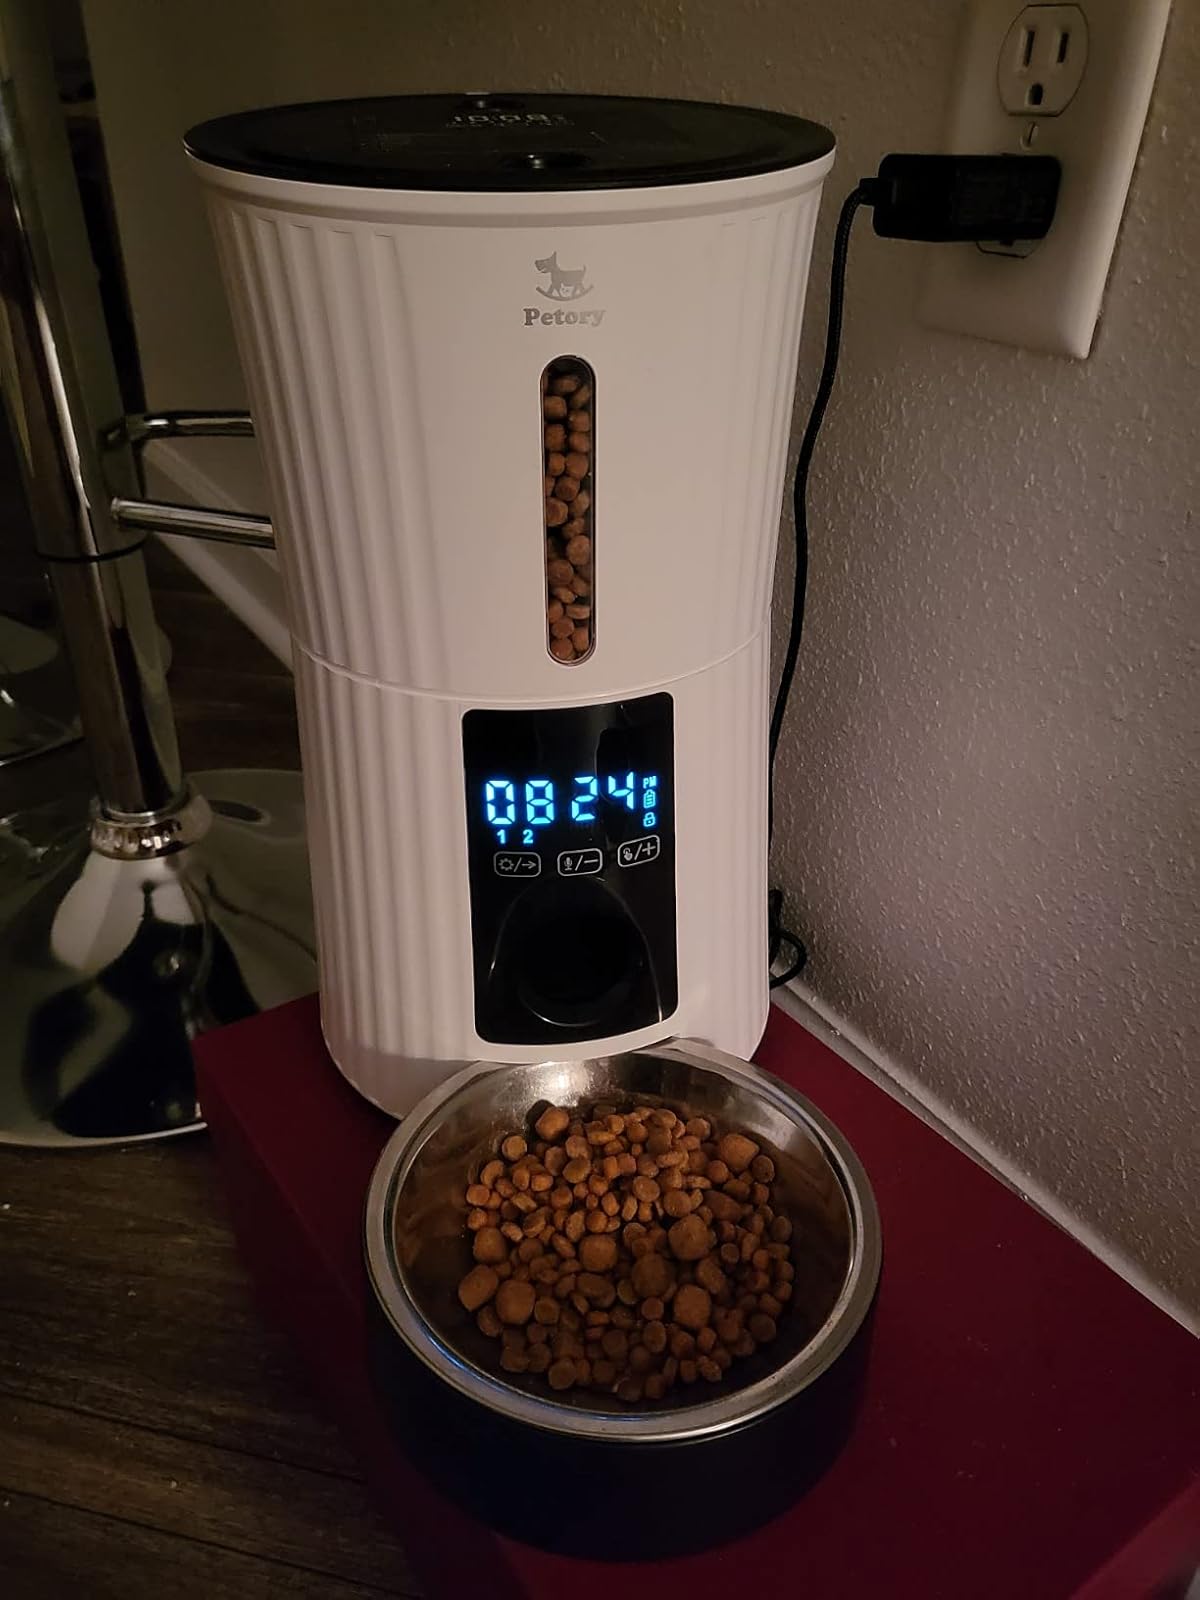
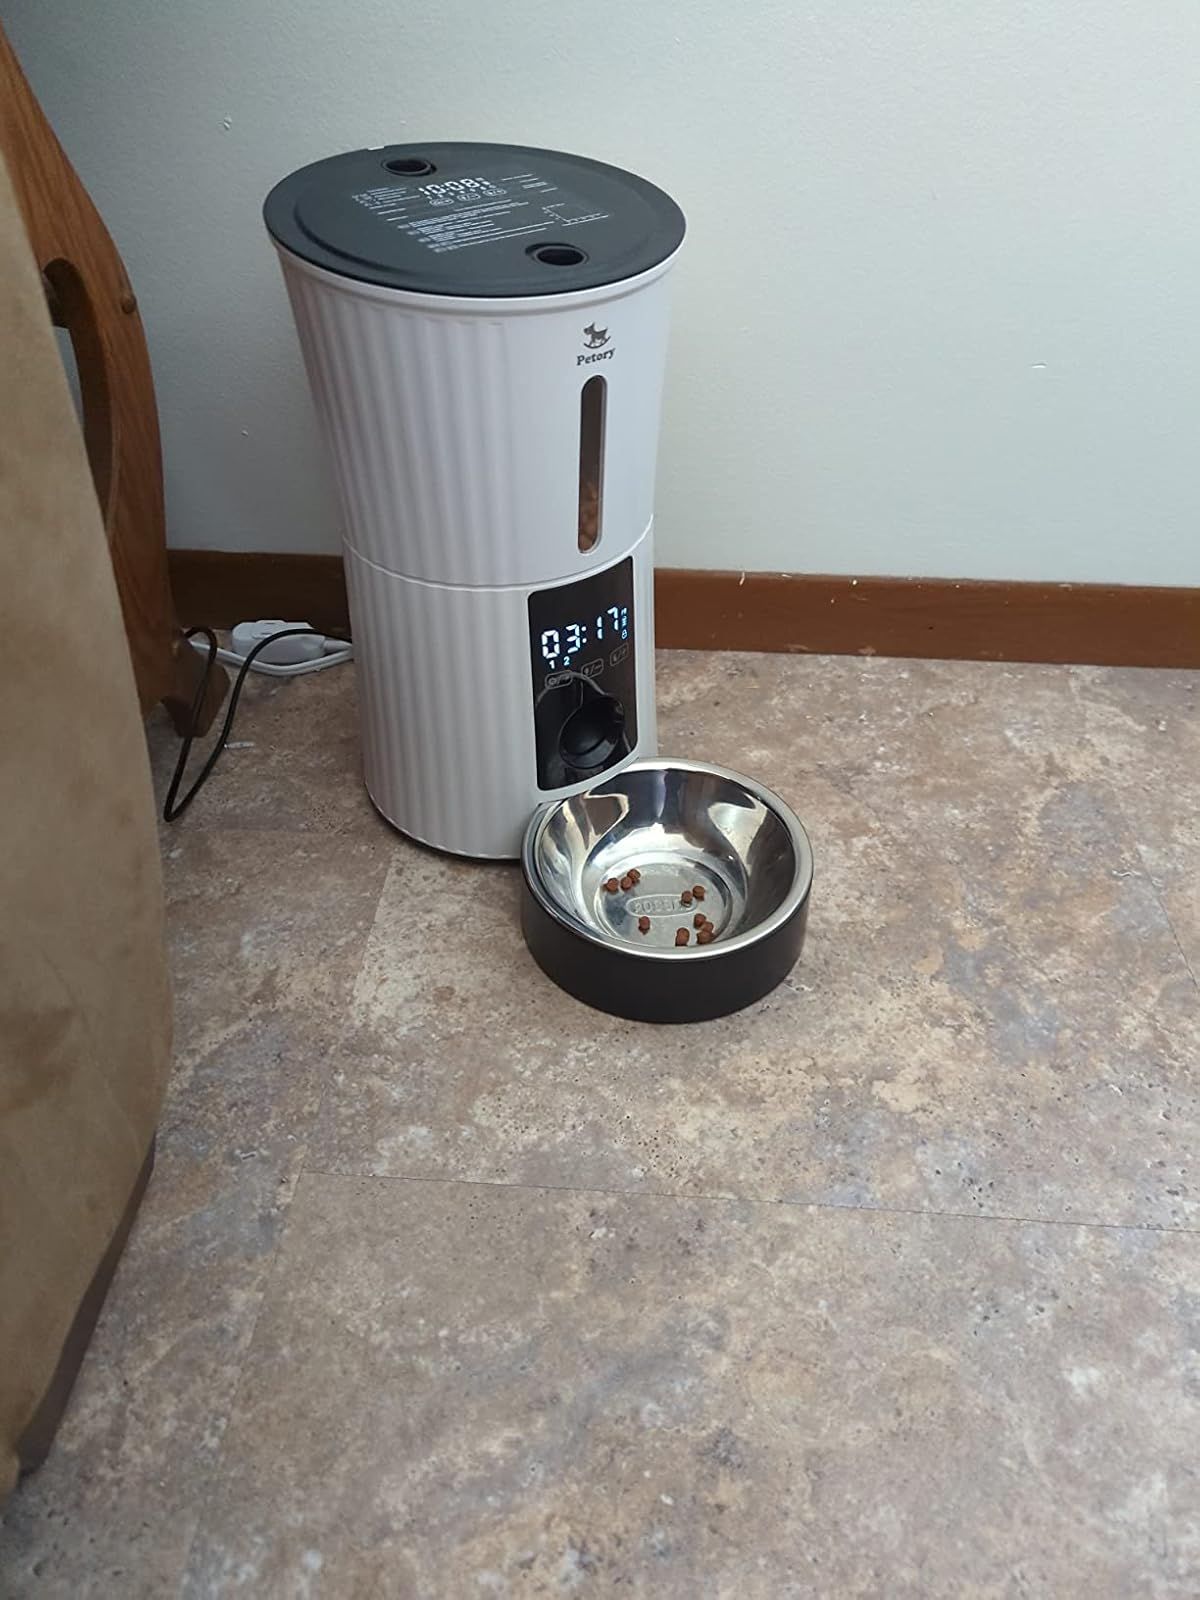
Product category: items_feeder
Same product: yes